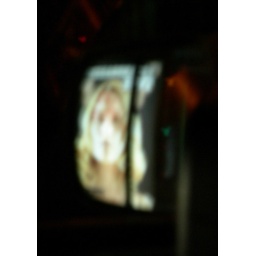
the girl in the mirror